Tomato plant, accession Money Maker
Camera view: horizontal (90 deg, fisheye); turntable rotation: 210 degrees
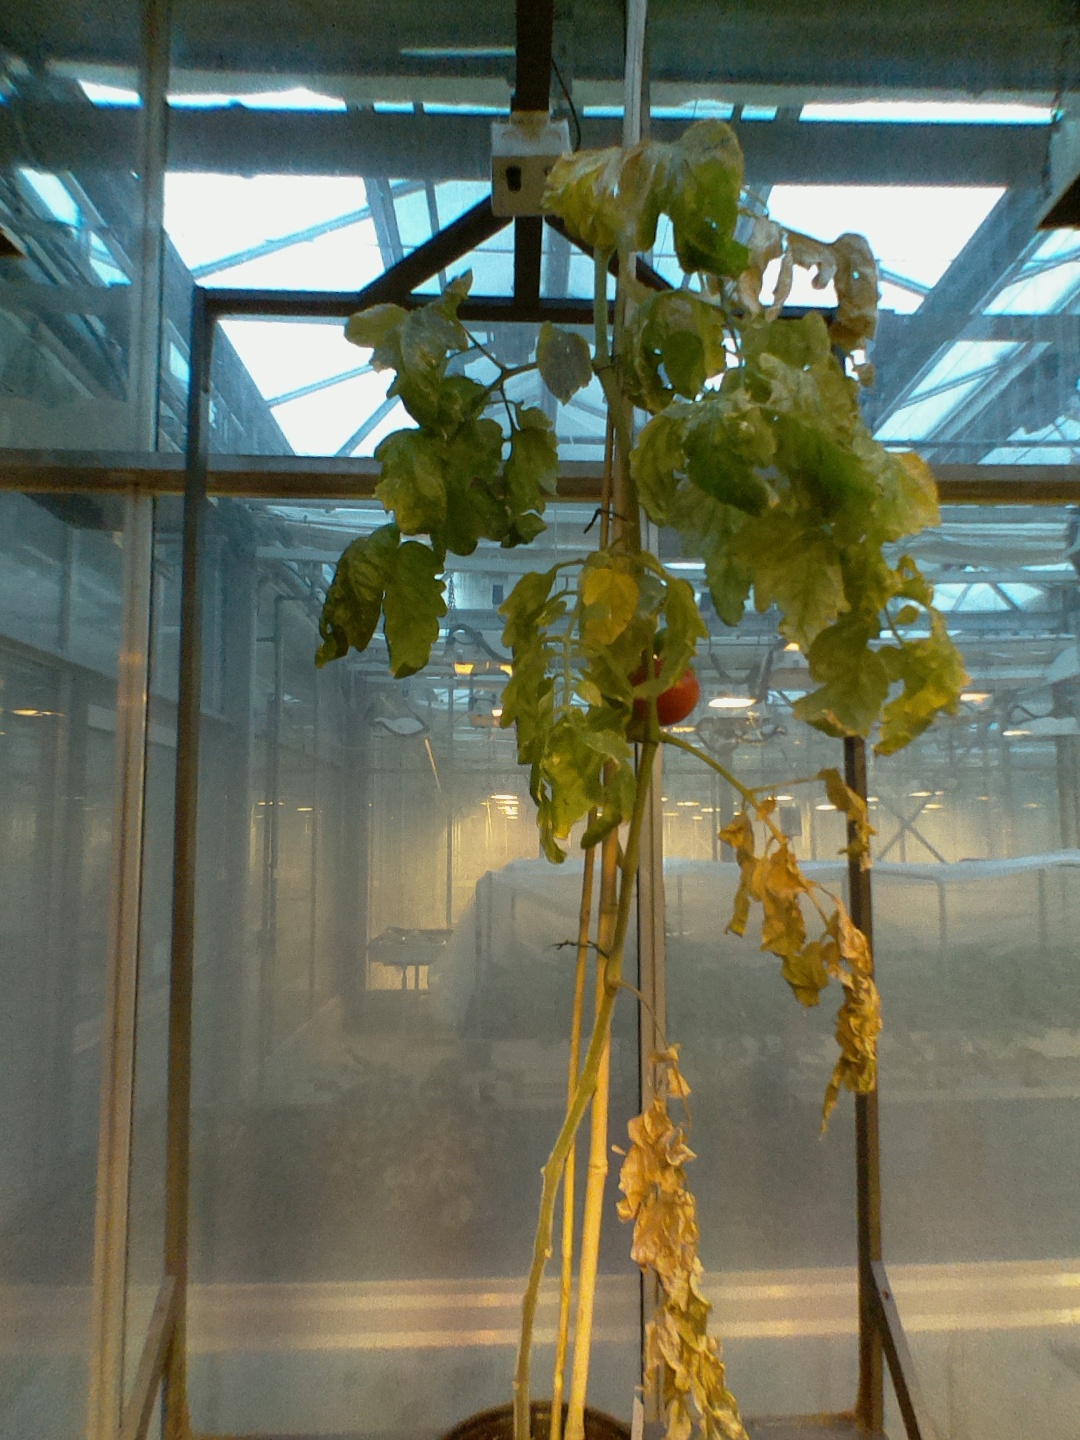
BBCH growth stage 81: 10%-20% of fruits show typical fully ripe color